La Joconde nue

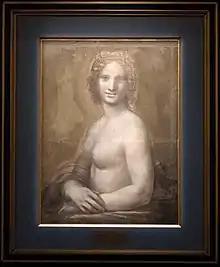
"La Joconde nue," in the Condé Museum, Chantilly

La Joconde nue or Monna Vanna is a 1514–1516 charcoal drawing with white highlights by the school of Leonardo da Vinci. It is a semi-nude portrait of a woman, 28-by-21 inch in size. The position of the subject's hands and body are almost identical to that of Leonardo's "Mona Lisa", leading some experts to suggest this work may be a preparatory drawing for the famous painting. These experts identify this as an exceptionally fine work by a left-handed master, leading to speculation that it is the work of Leonardo himself. The work has been held by the Condé Museum in Chantilly, France, since 1862.